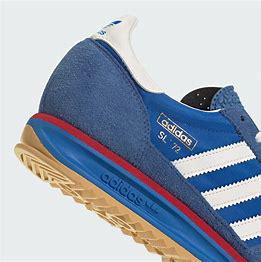
Brand: Adidas
Model: SL 72